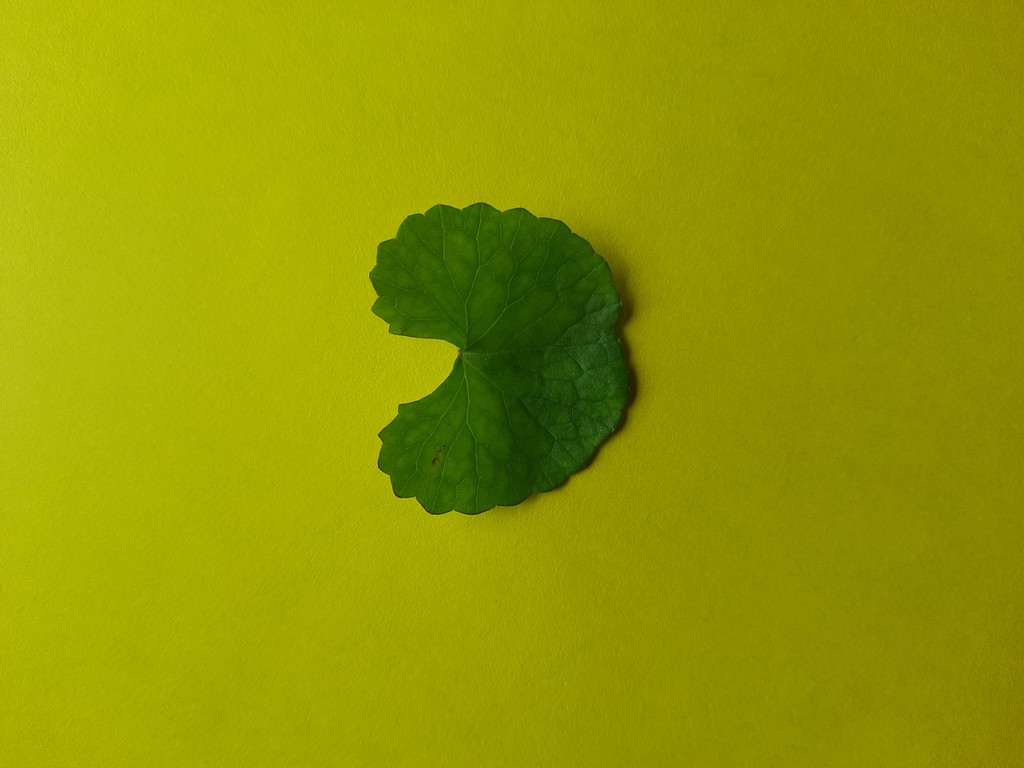
Label: Healthy